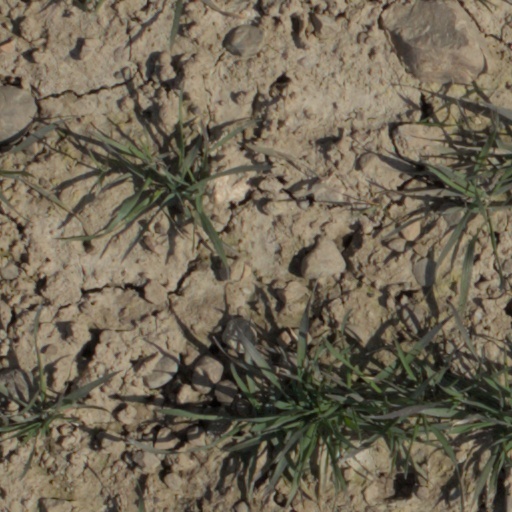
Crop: wheat